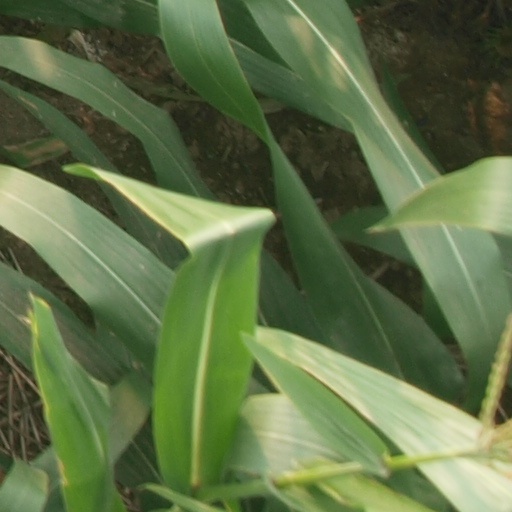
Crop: maize; corn